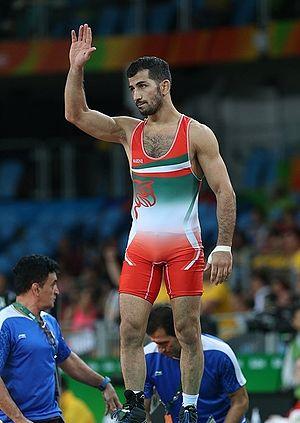
Jeux Olympiques 2016 d'été, lutte gréco-romaine 66 kg - Shmagi Bolkvadze v Omid Norouzi
Omid Norouzi est un lutteur iranien né le 18 février 1986 à Chiraz.